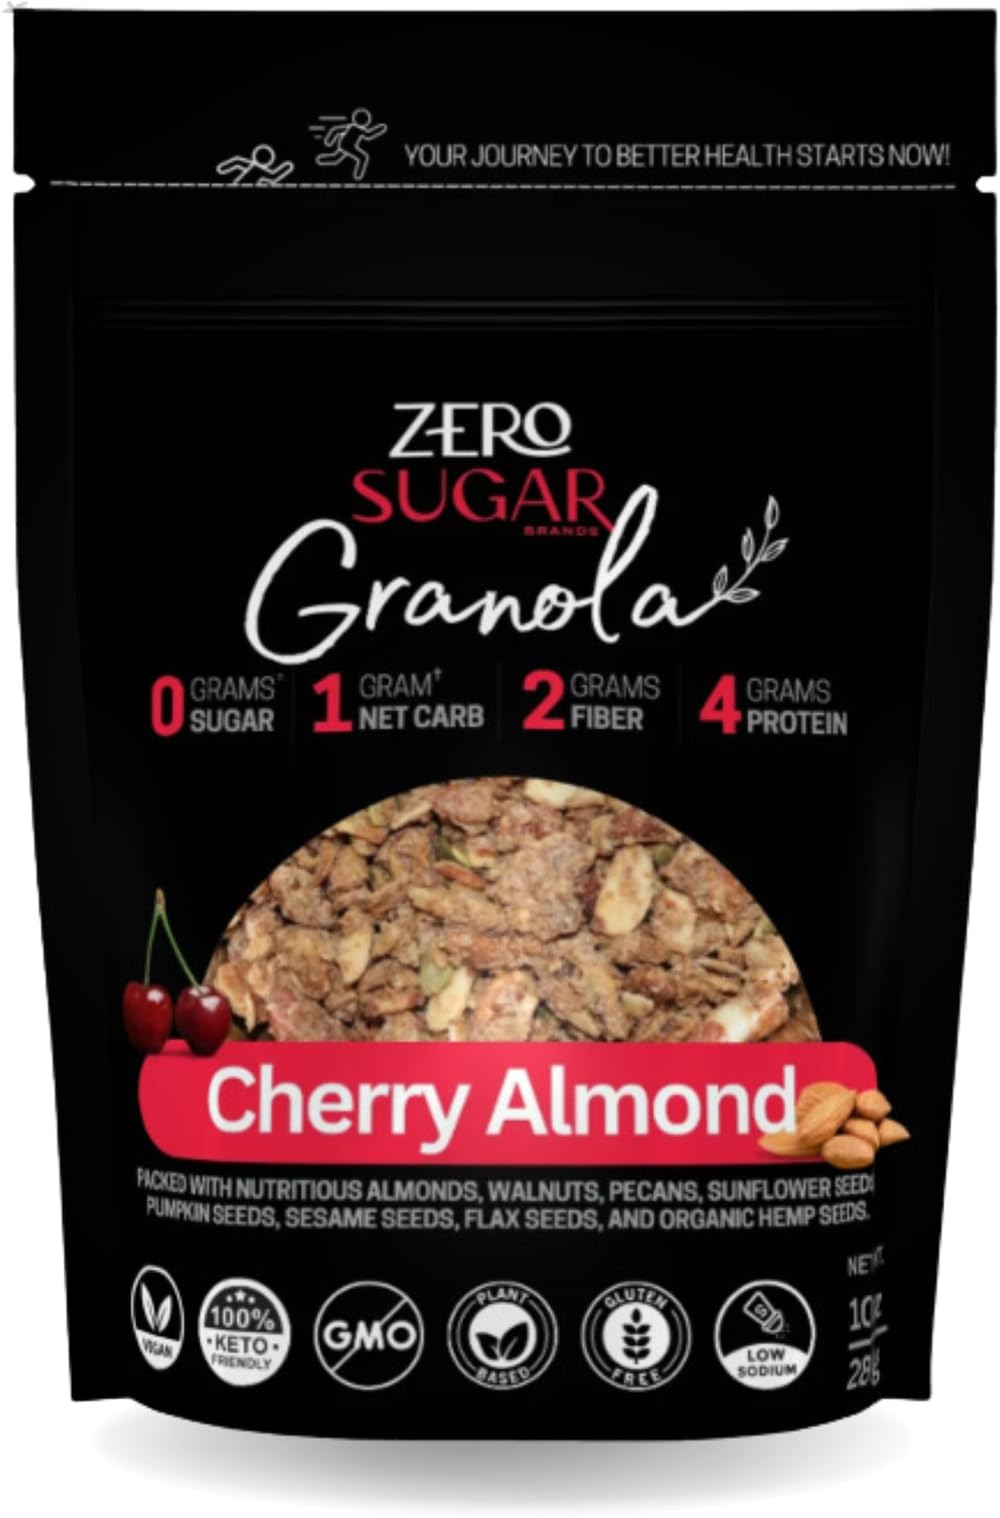
Item Name: Zero Sugar Granola – CHERRY ALMOND – Healthy Cereal Granola, Perfect for Yogurt | Keto, Vegan, Low Carb, Gluten-Free, Low Sodium, Diabetic Friendly, Paleo, and Plant-Based Diet
Value: 10.0
Unit: Ounce

Price: 12.99